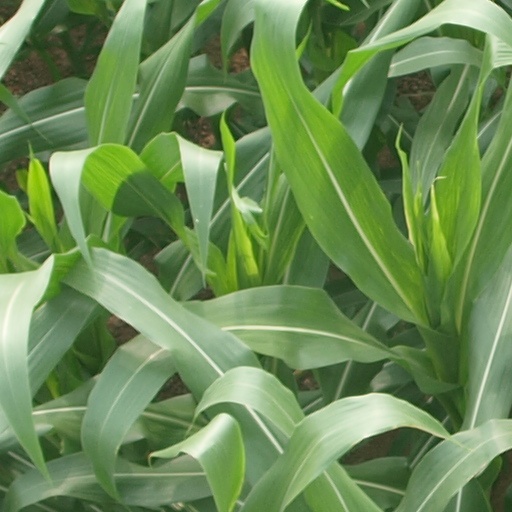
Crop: maize; corn